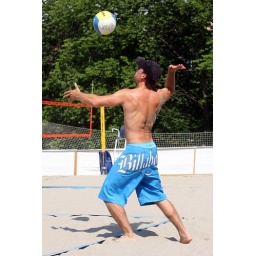
Fractions of a second before the ball is gone. From the beach volley arena in Asker, Norway.